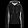
Label: Pullover